Piet Paaltjens

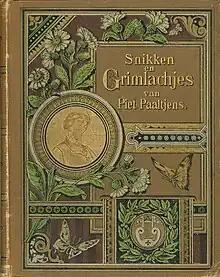
Snikken en grimlachjes (poetry)

A section of "Snikken en grimlachjes" has been translated into English by Jacob Lowland as "Everlastings (1850–1852)" (Amsterdam: Aarts, 1982)